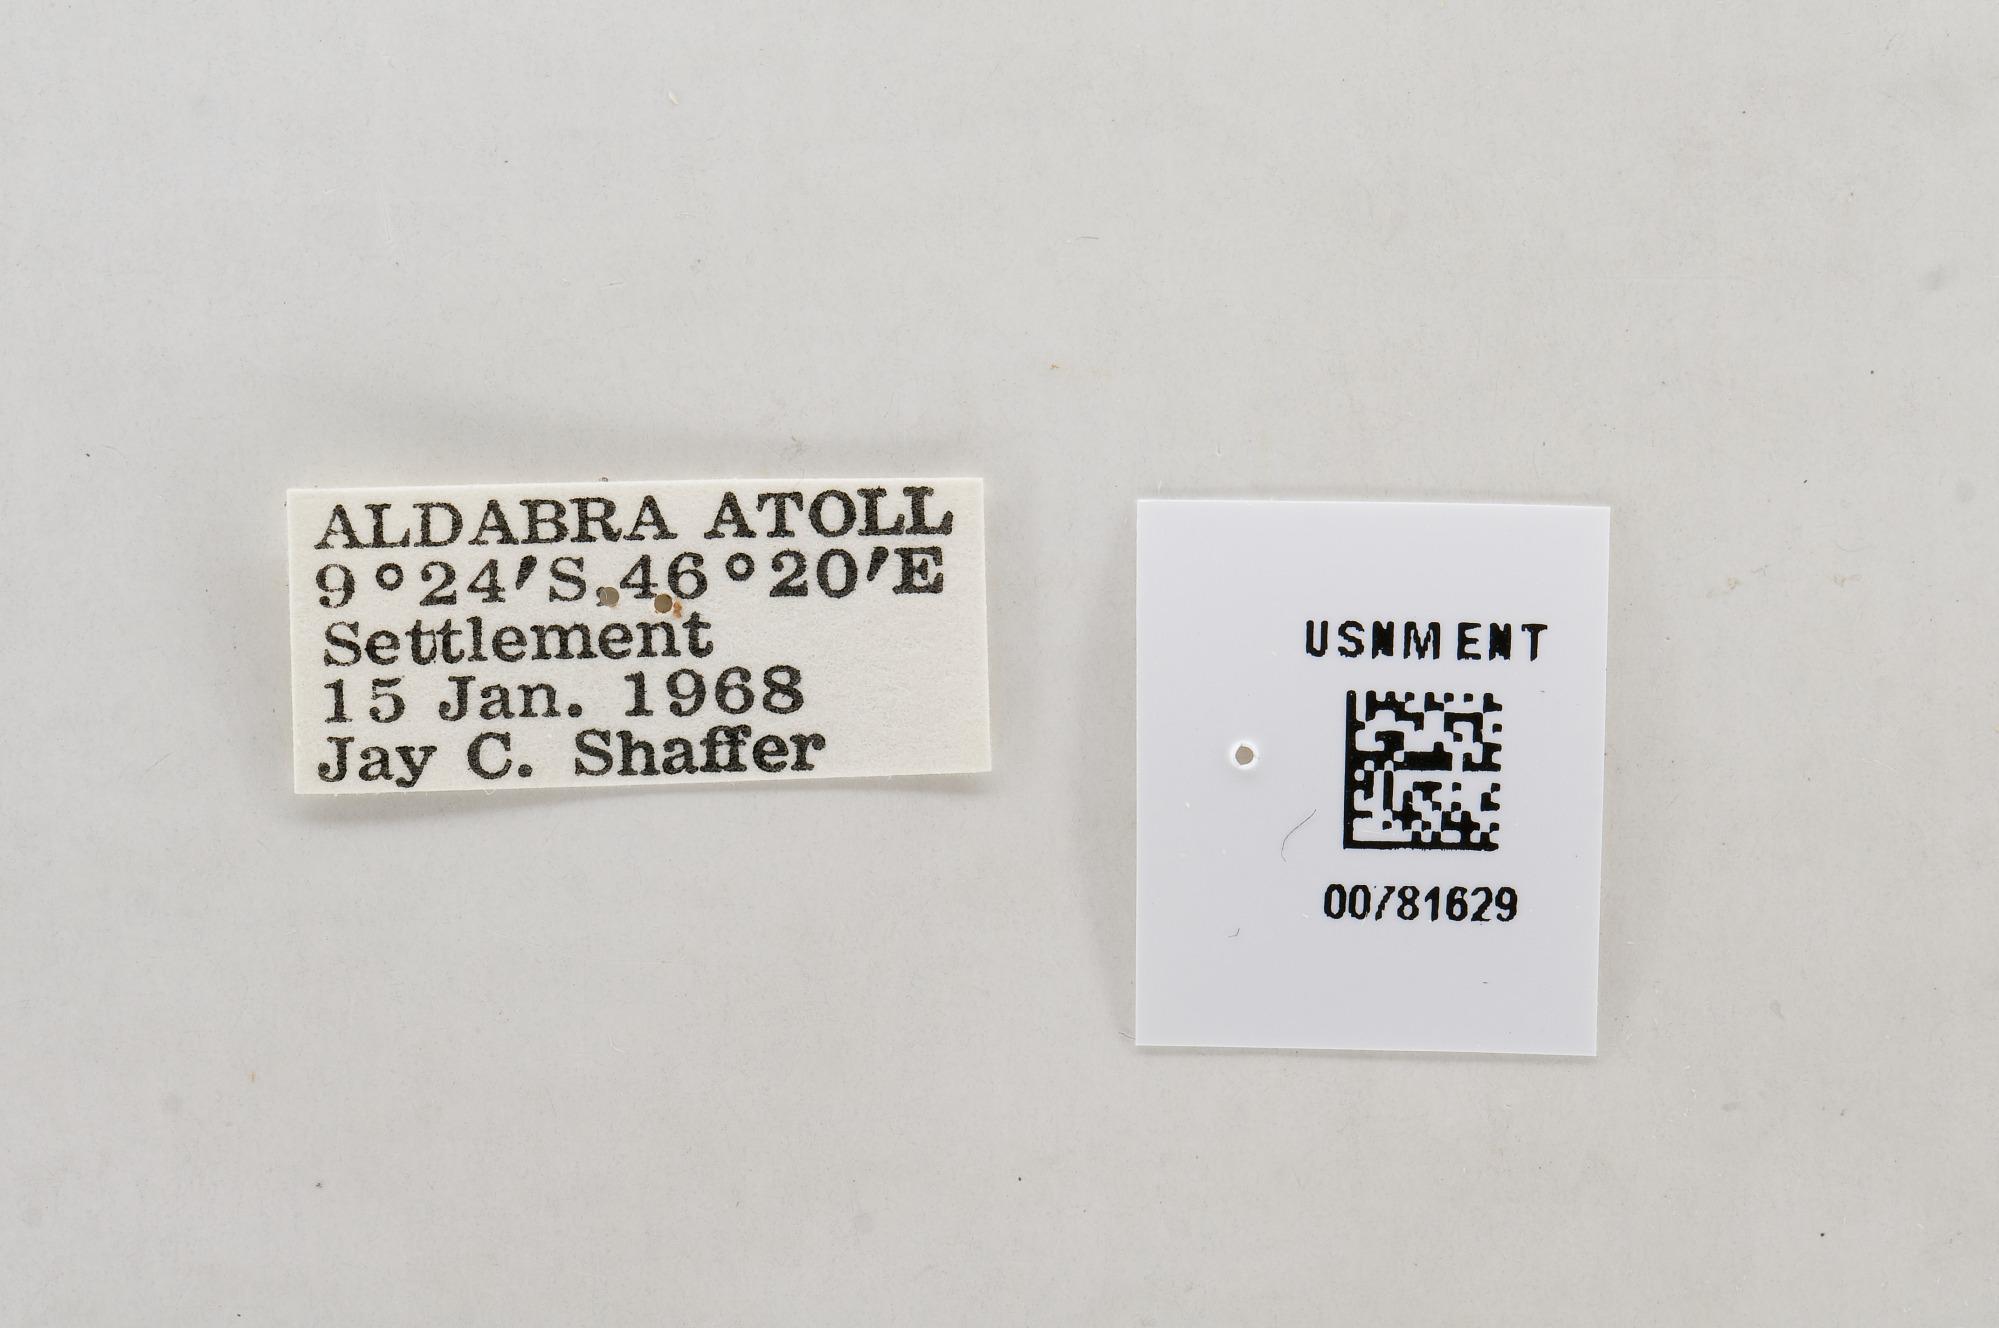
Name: Colotis evanthides
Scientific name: Colotis evanthides
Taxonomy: Animalia, Arthropoda, Hexapoda, Insecta, Lepidoptera, Pieridae, Pierinae